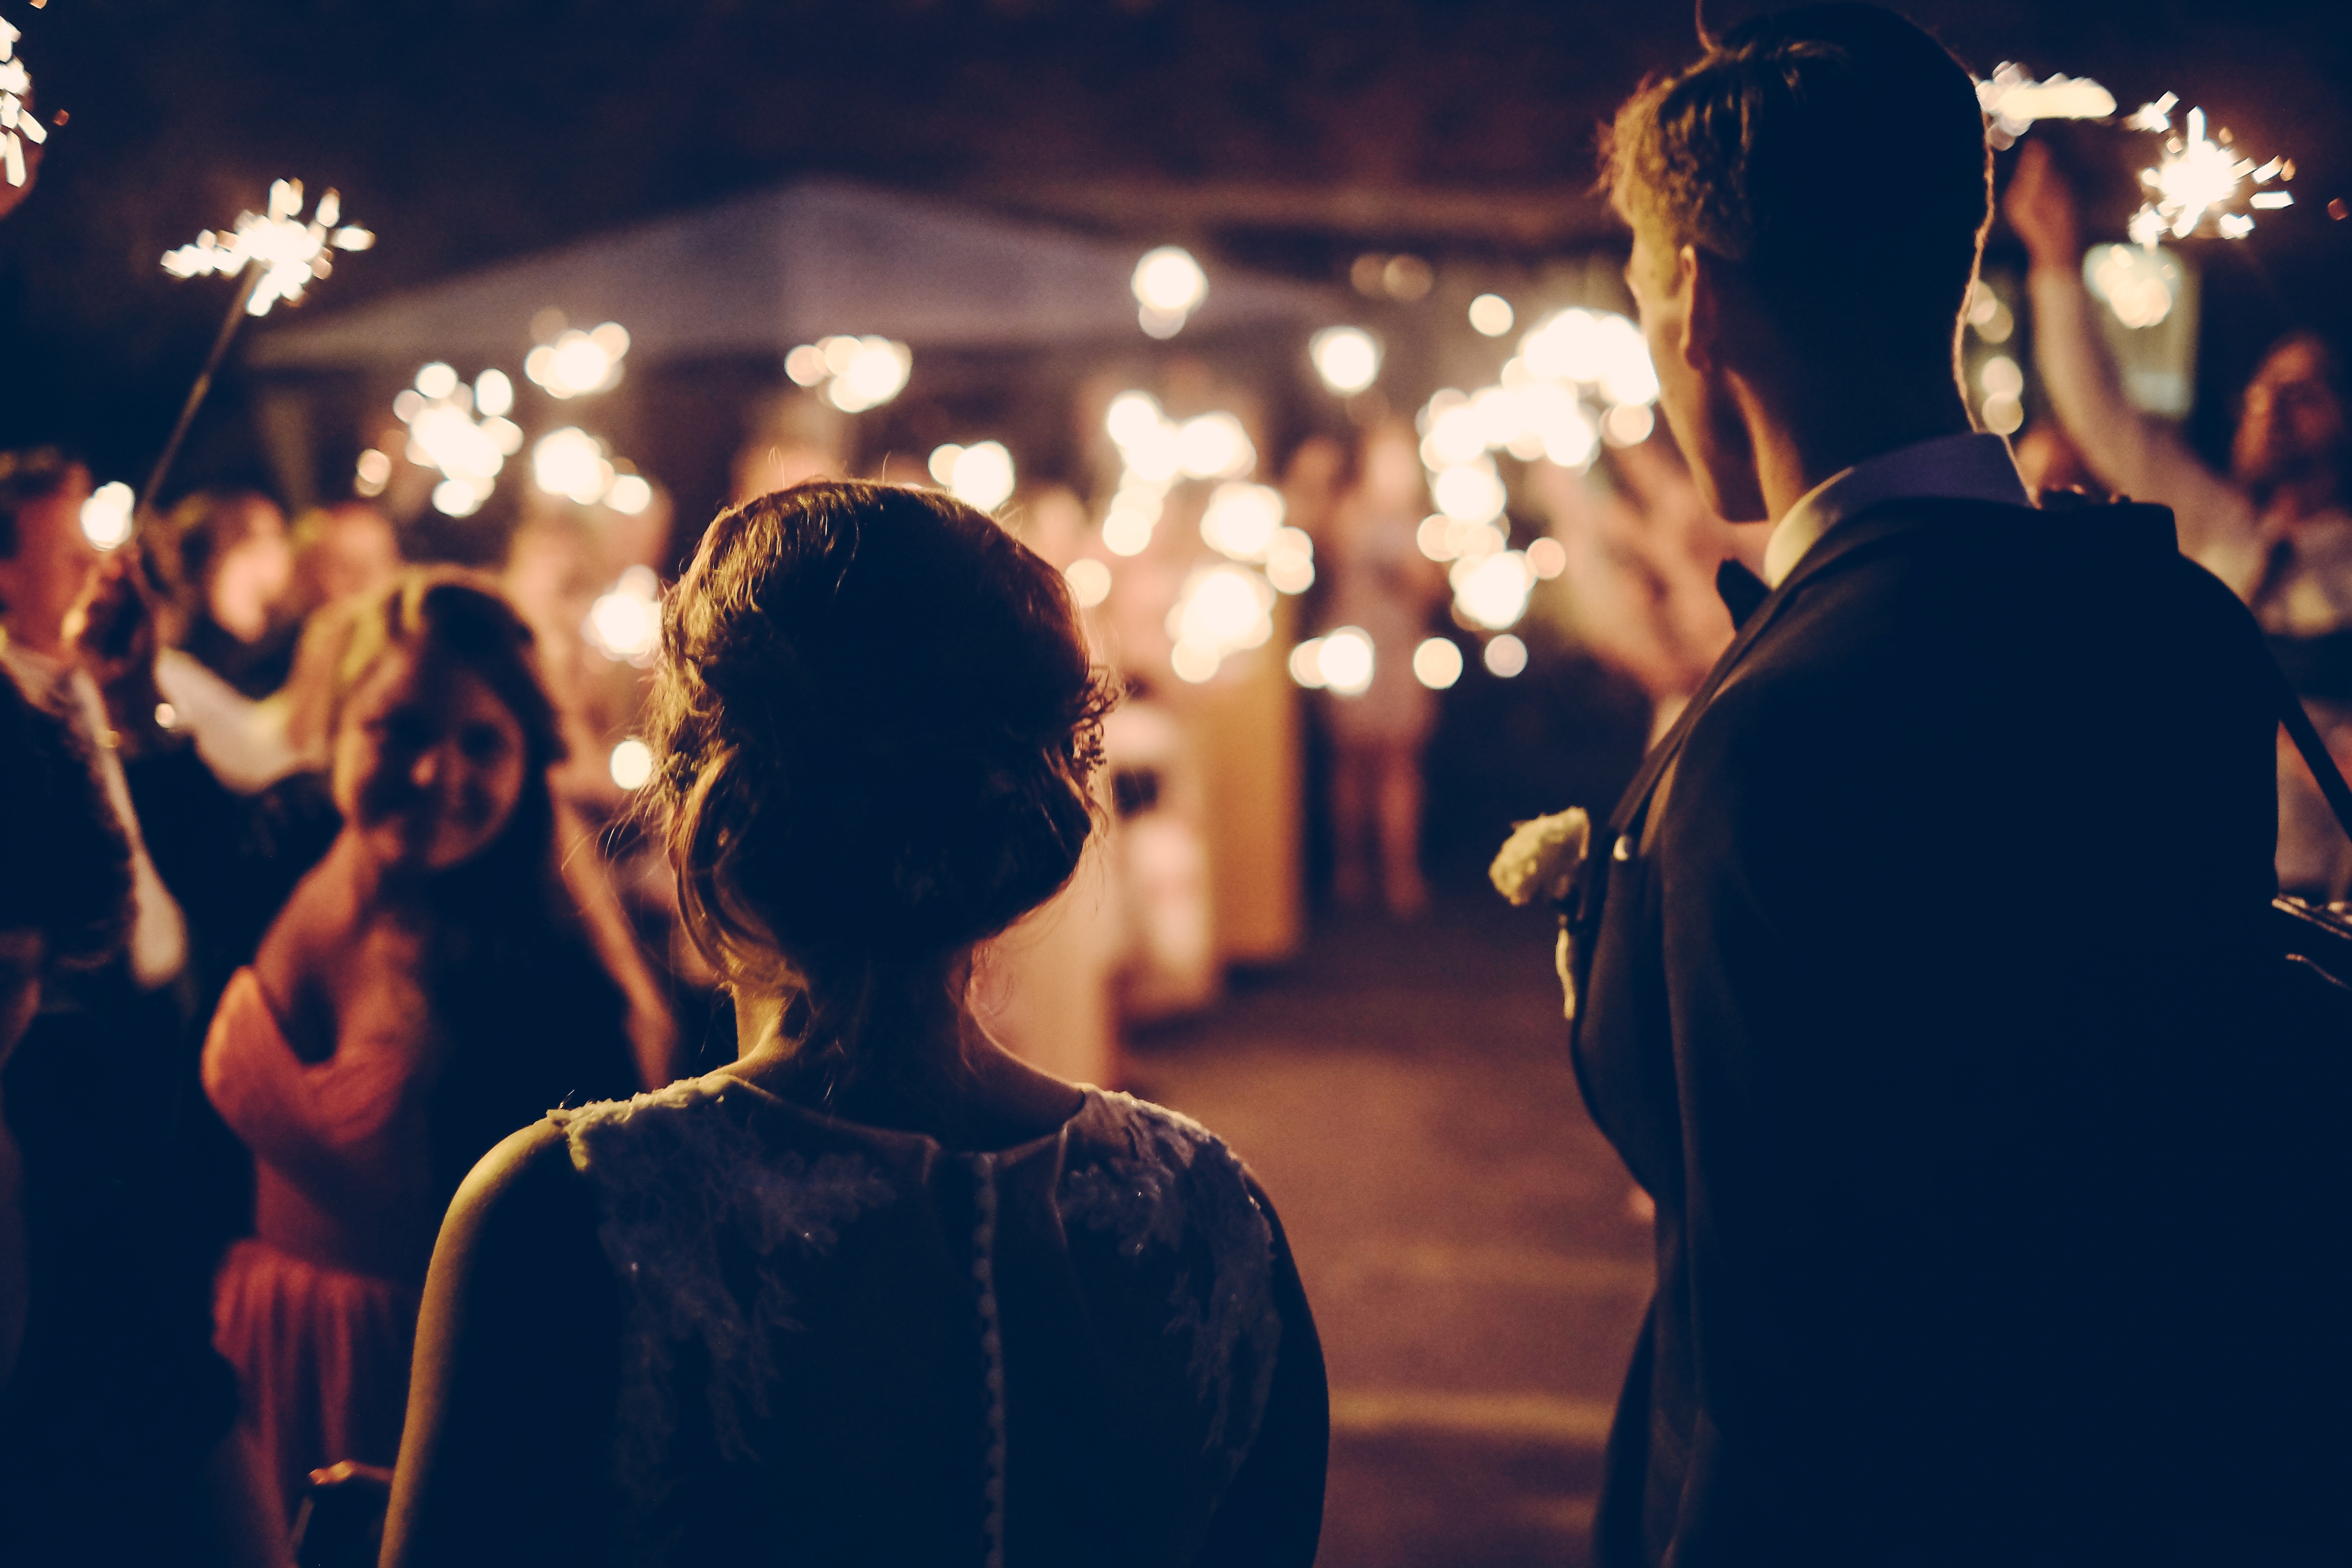
person, people, celebration, love, decoration, couple, romantic, wedding, bride, groom, marriage, ceremony, happy, party